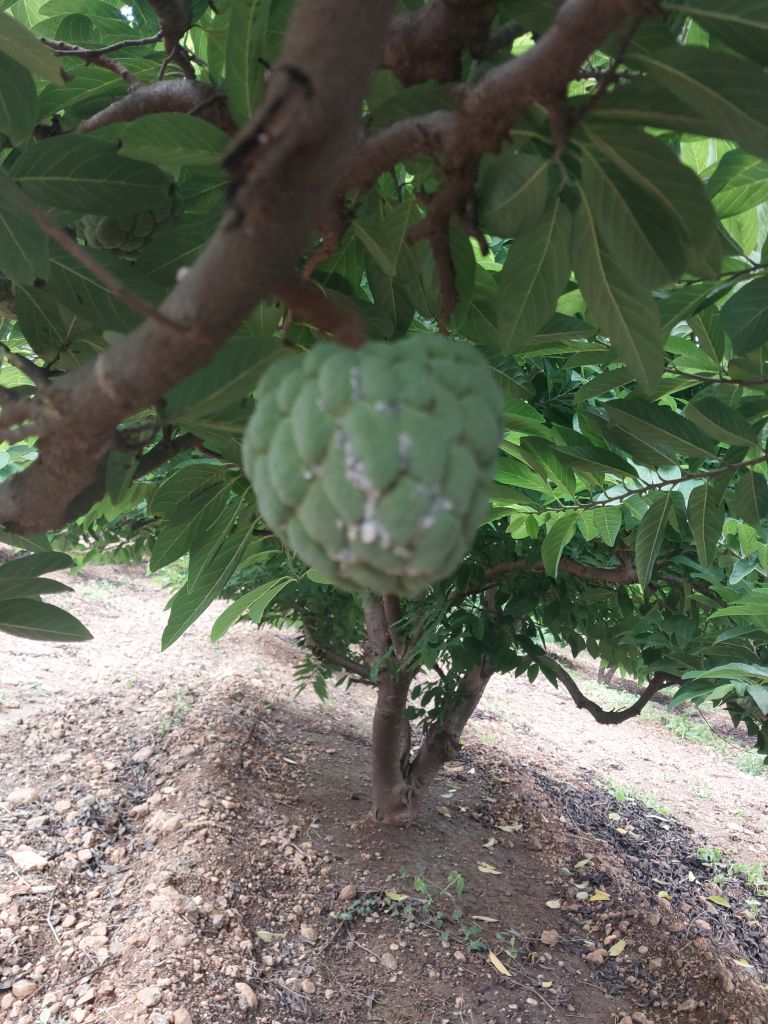
Disease label: Mealy Bug